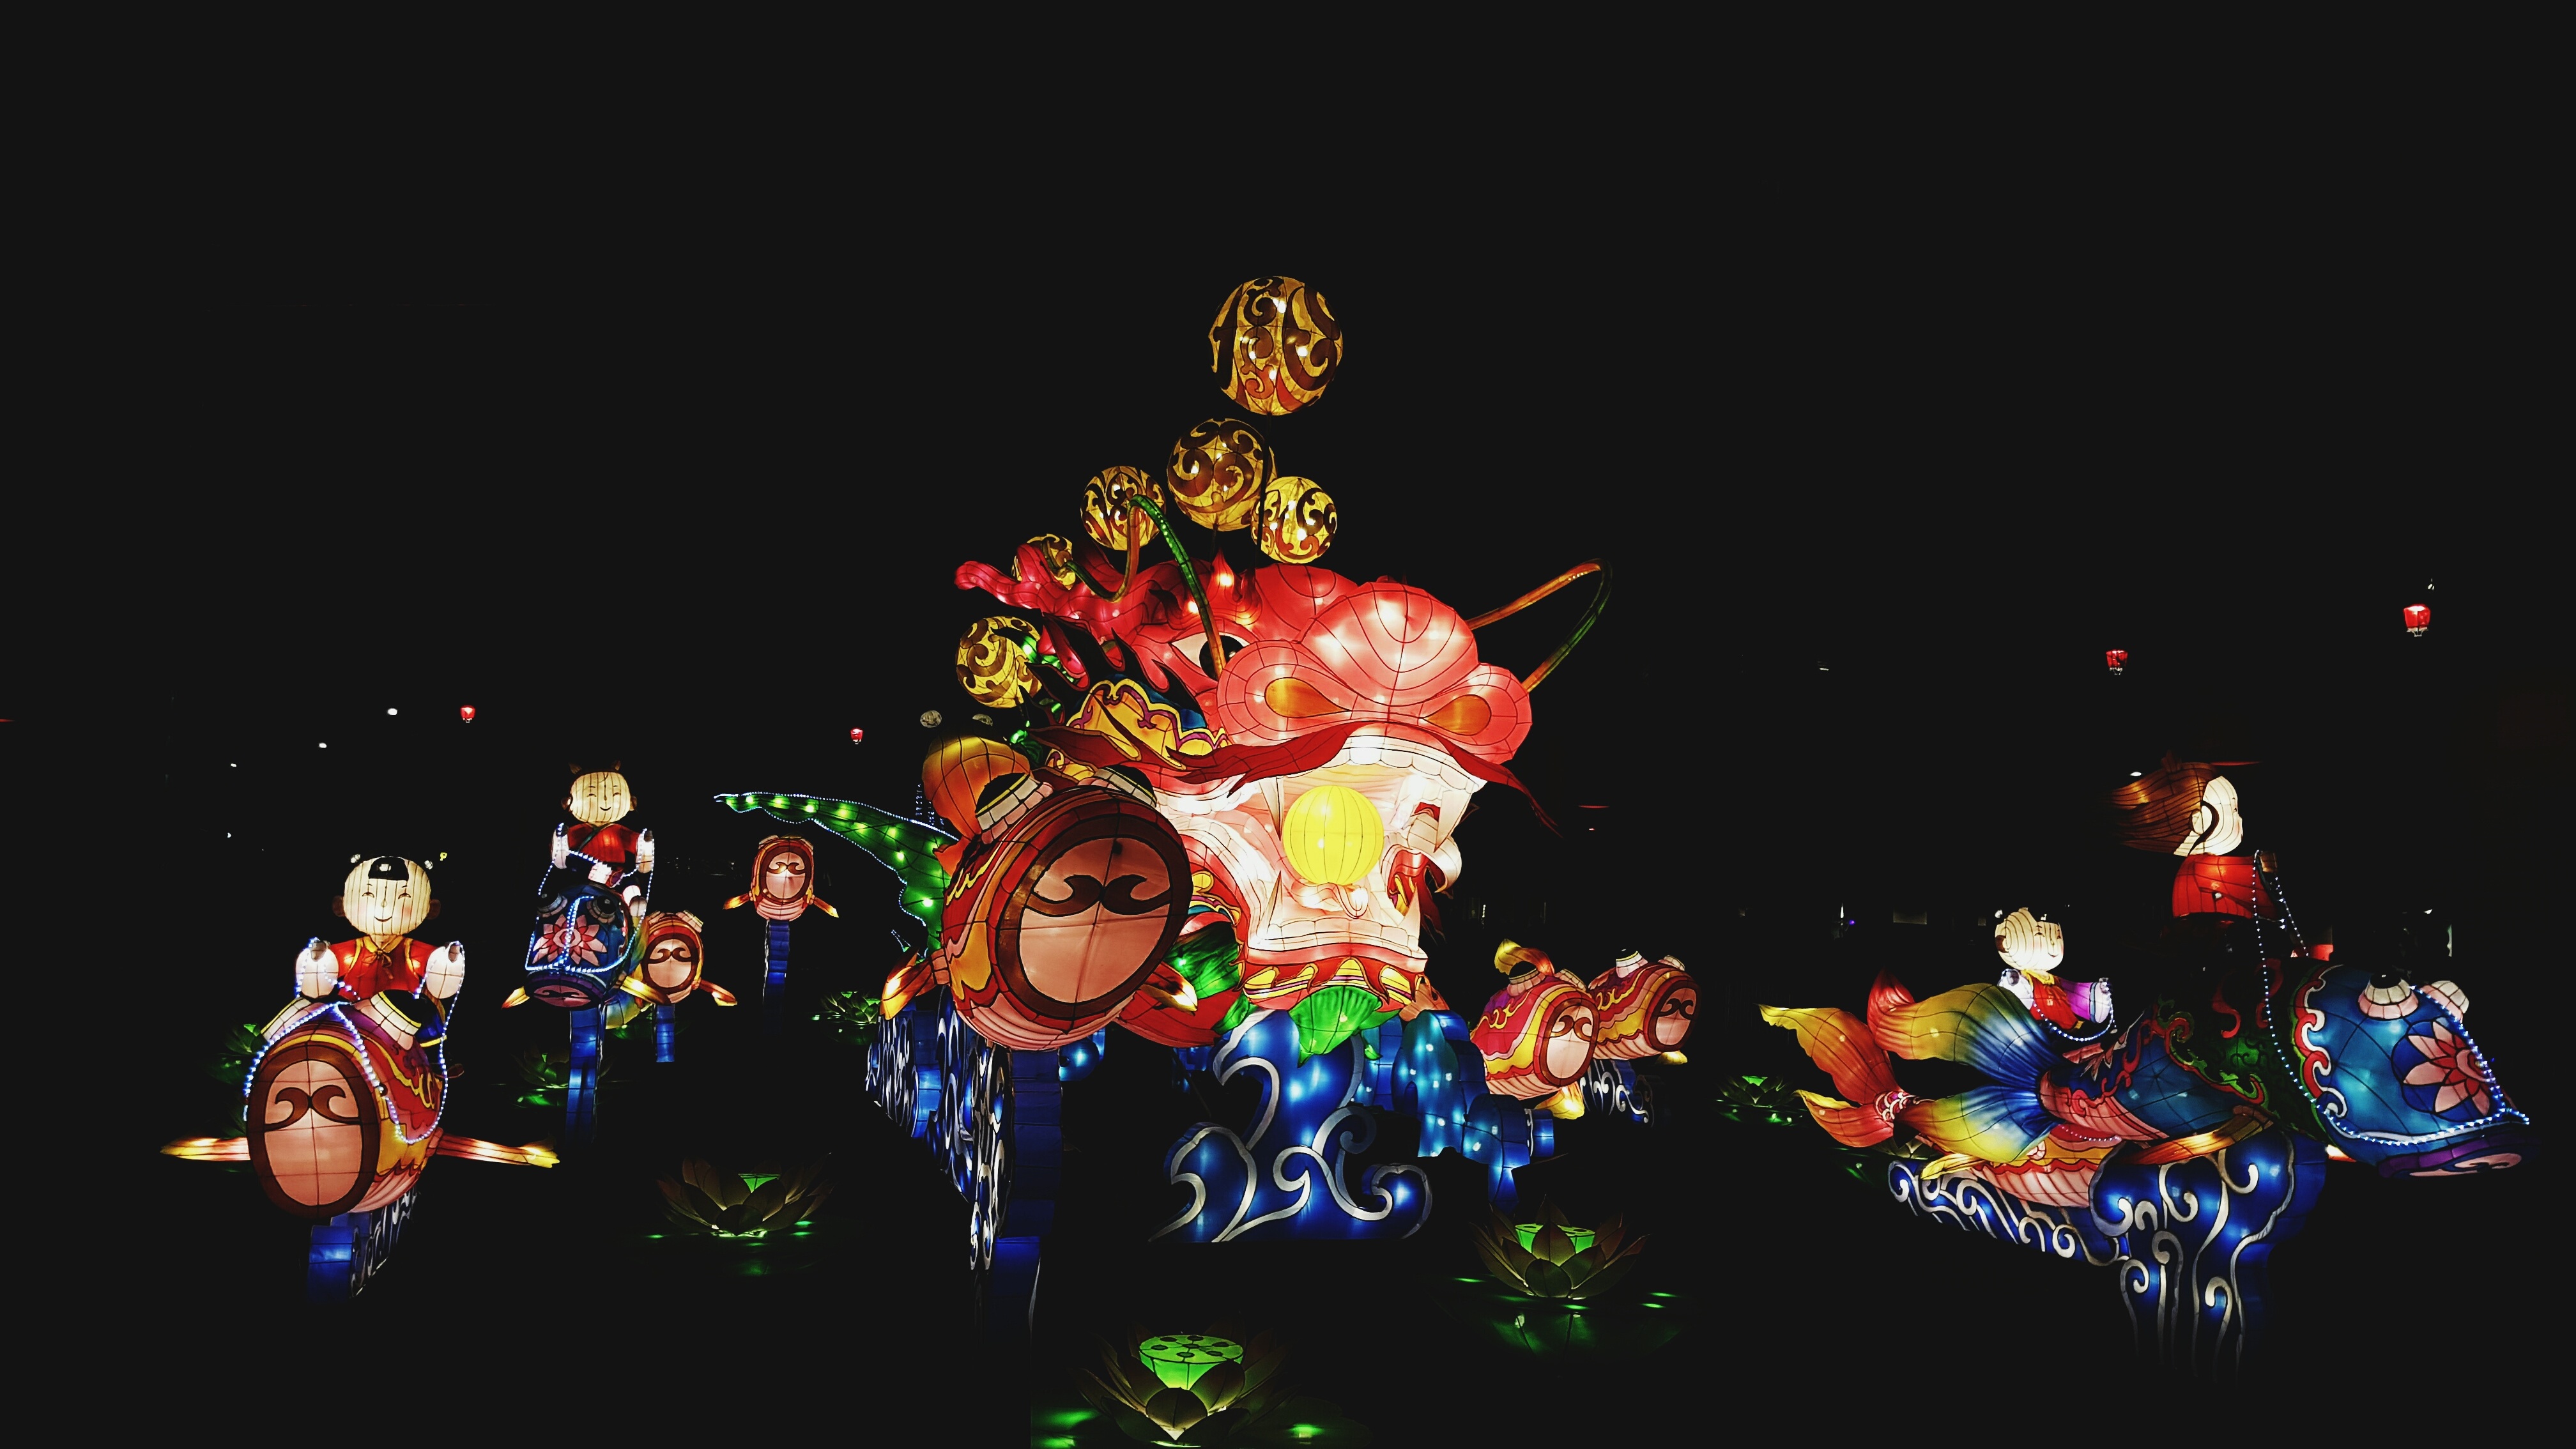
christmas decoration, illustration, christmas lights, musical theatre